Kenneth Hugdahl

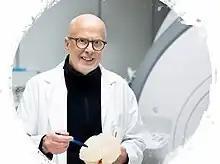

Kenneth Hugdahl (born 15 January 1948, in Östersund, Sweden), married to Märit 1973–2016, two children Anna and Emilia. He is a Norwegian psychologist and cognitive neuroscientist, and Professor emeritus at the University of Bergen, Norway, https://www4.uib.no/finn-ansatte/Kenneth.Hugdahl